Sebastian Gazurek

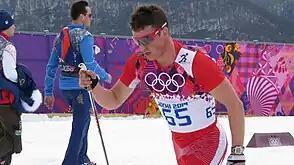
Sebastian Gazurek

Sebastian Gazurek (born 18 June 1990 in Istebna) is a Polish cross-country skier. He competed at the FIS Nordic World Ski Championships 2013 in Val di Fiemme, and at the 2014 Winter Olympics in Sochi, in 15 kilometre classical and 4 × 10 kilometre relay.